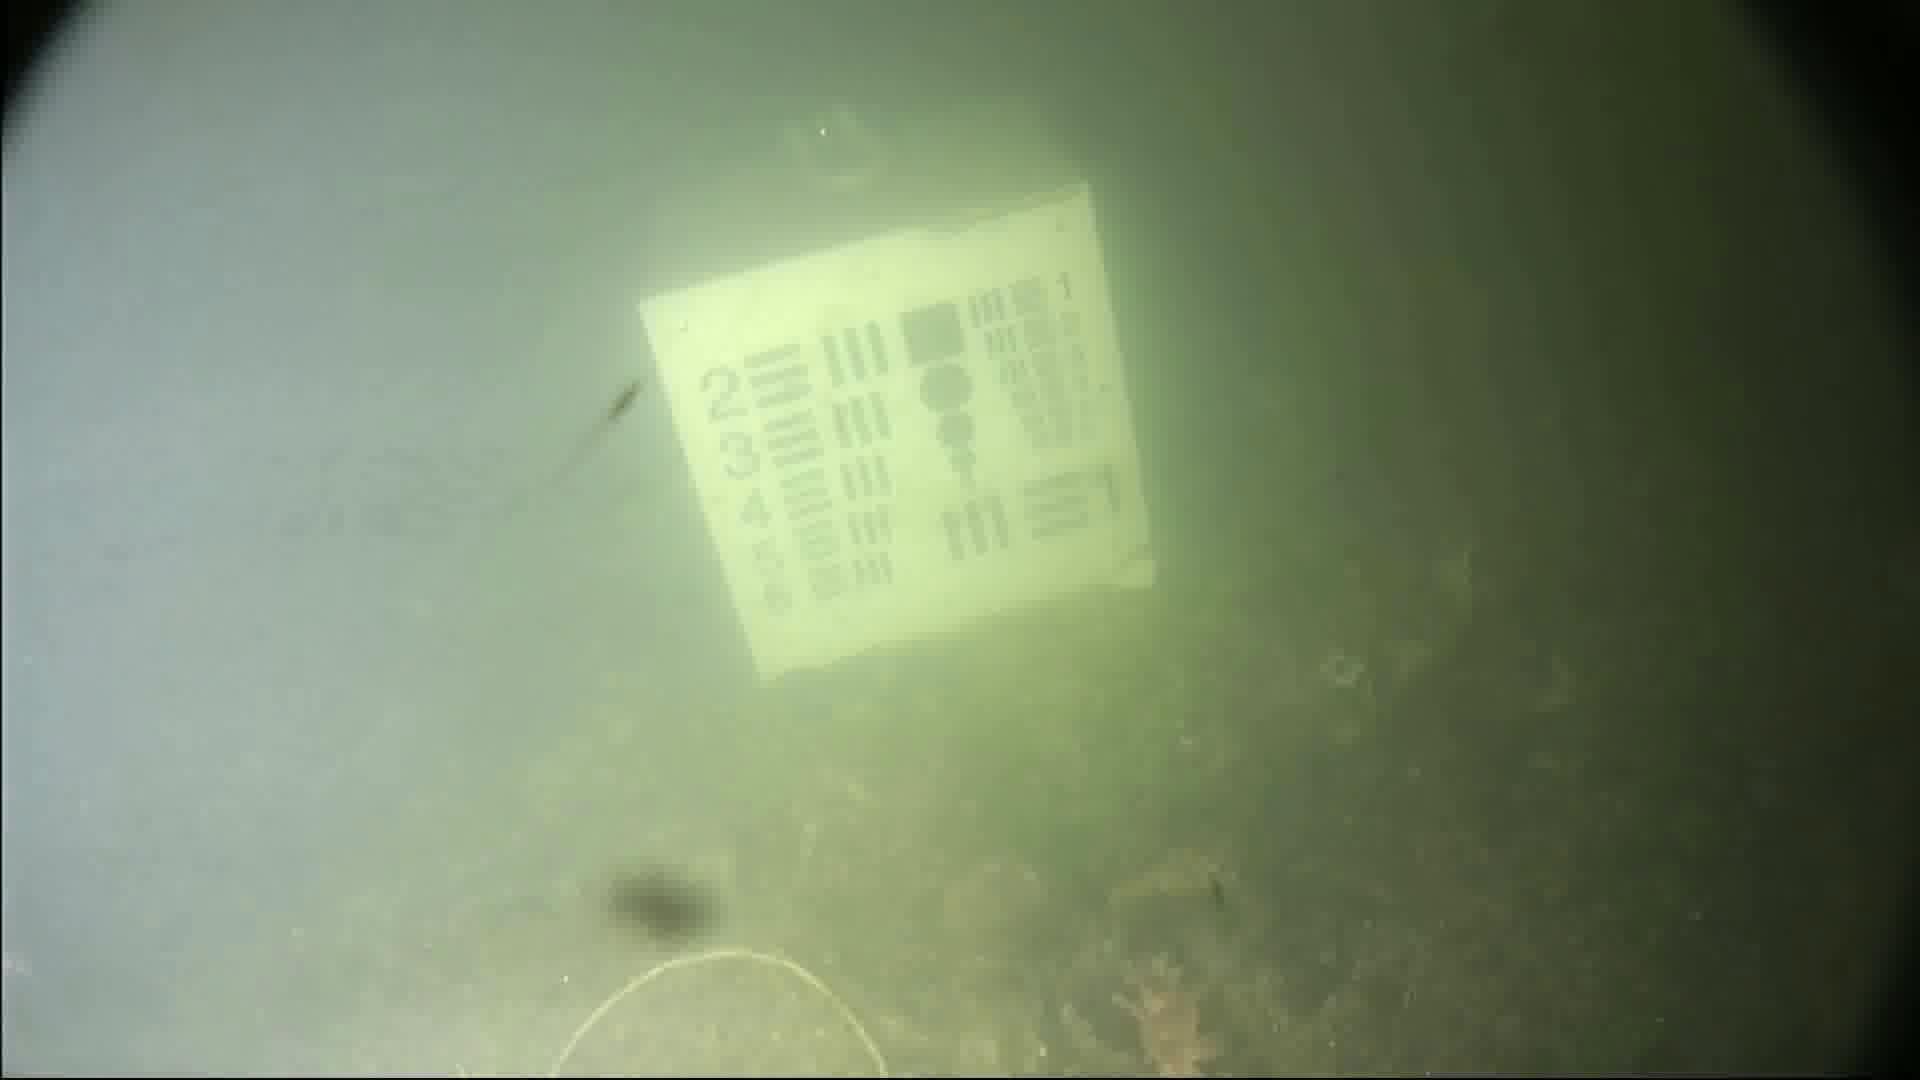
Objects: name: starfish